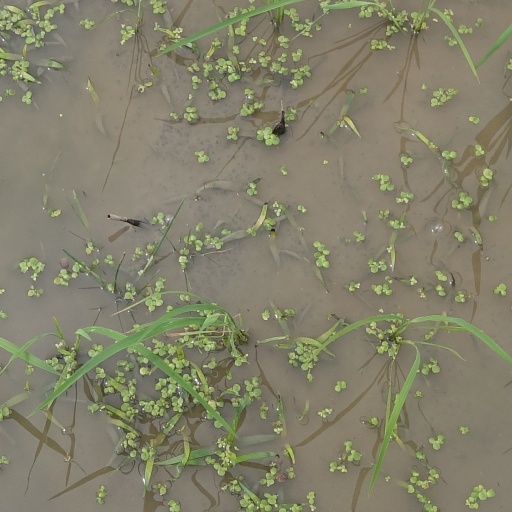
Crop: rice